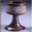
Label: cup